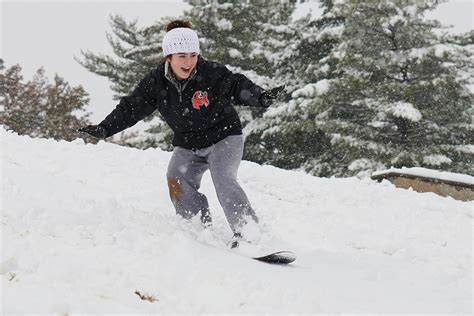
Weather: snow or frosty